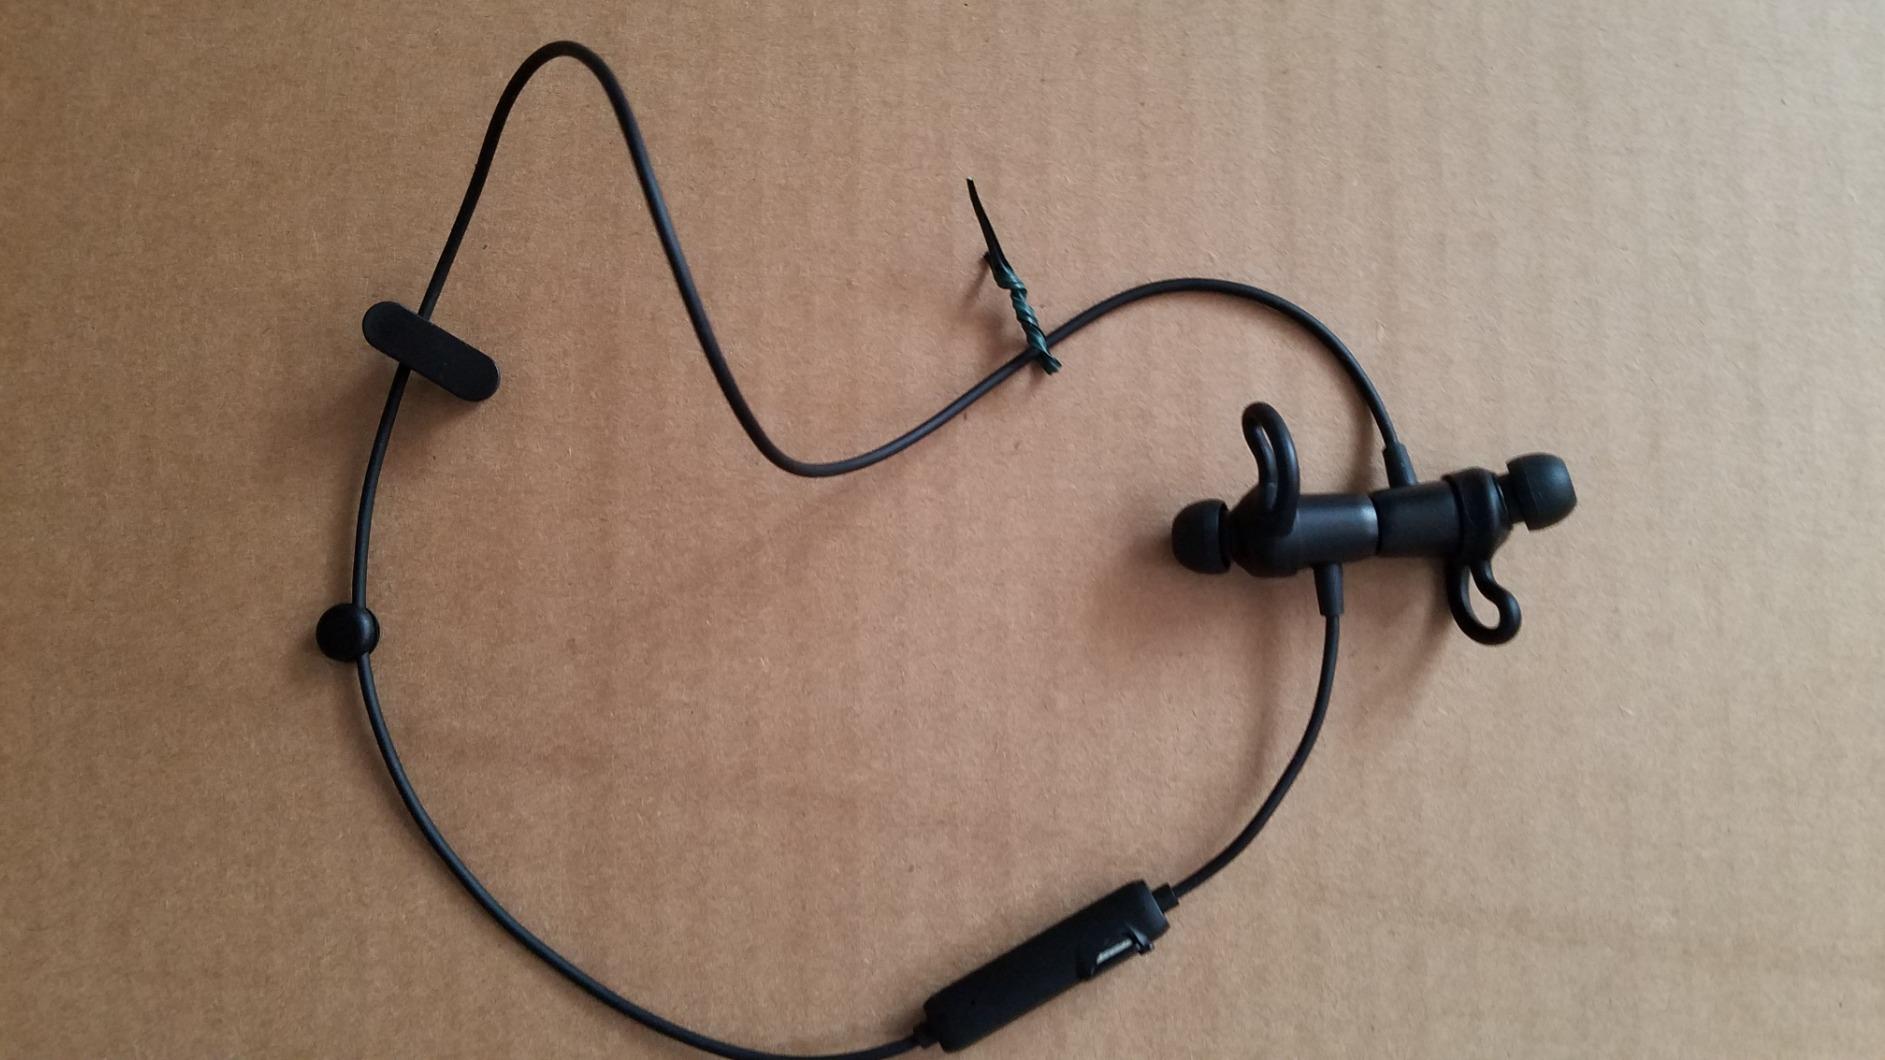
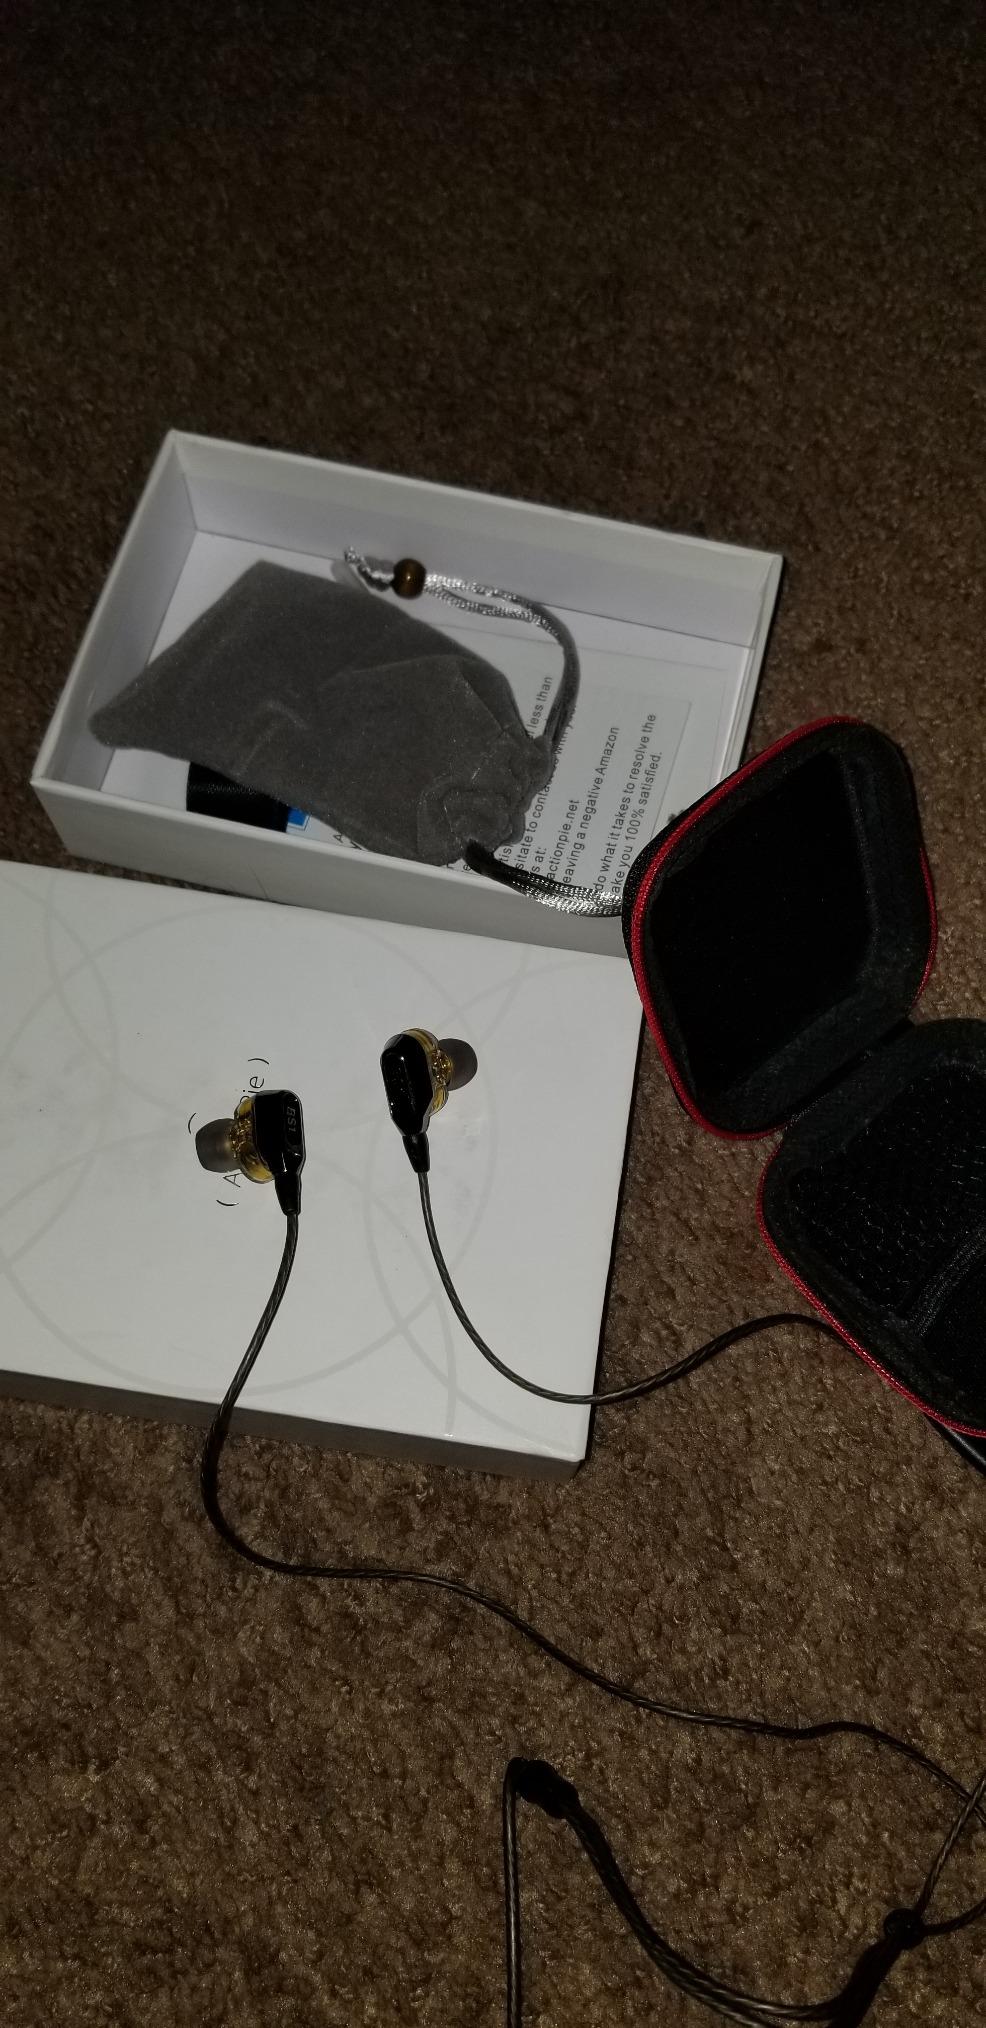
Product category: headphones
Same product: no